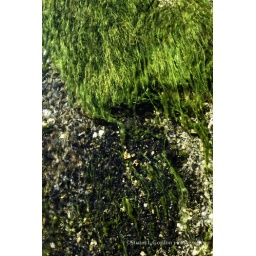
The combination of swirling water flowing over different textures and colors in river bed objects becomes a nature composition.